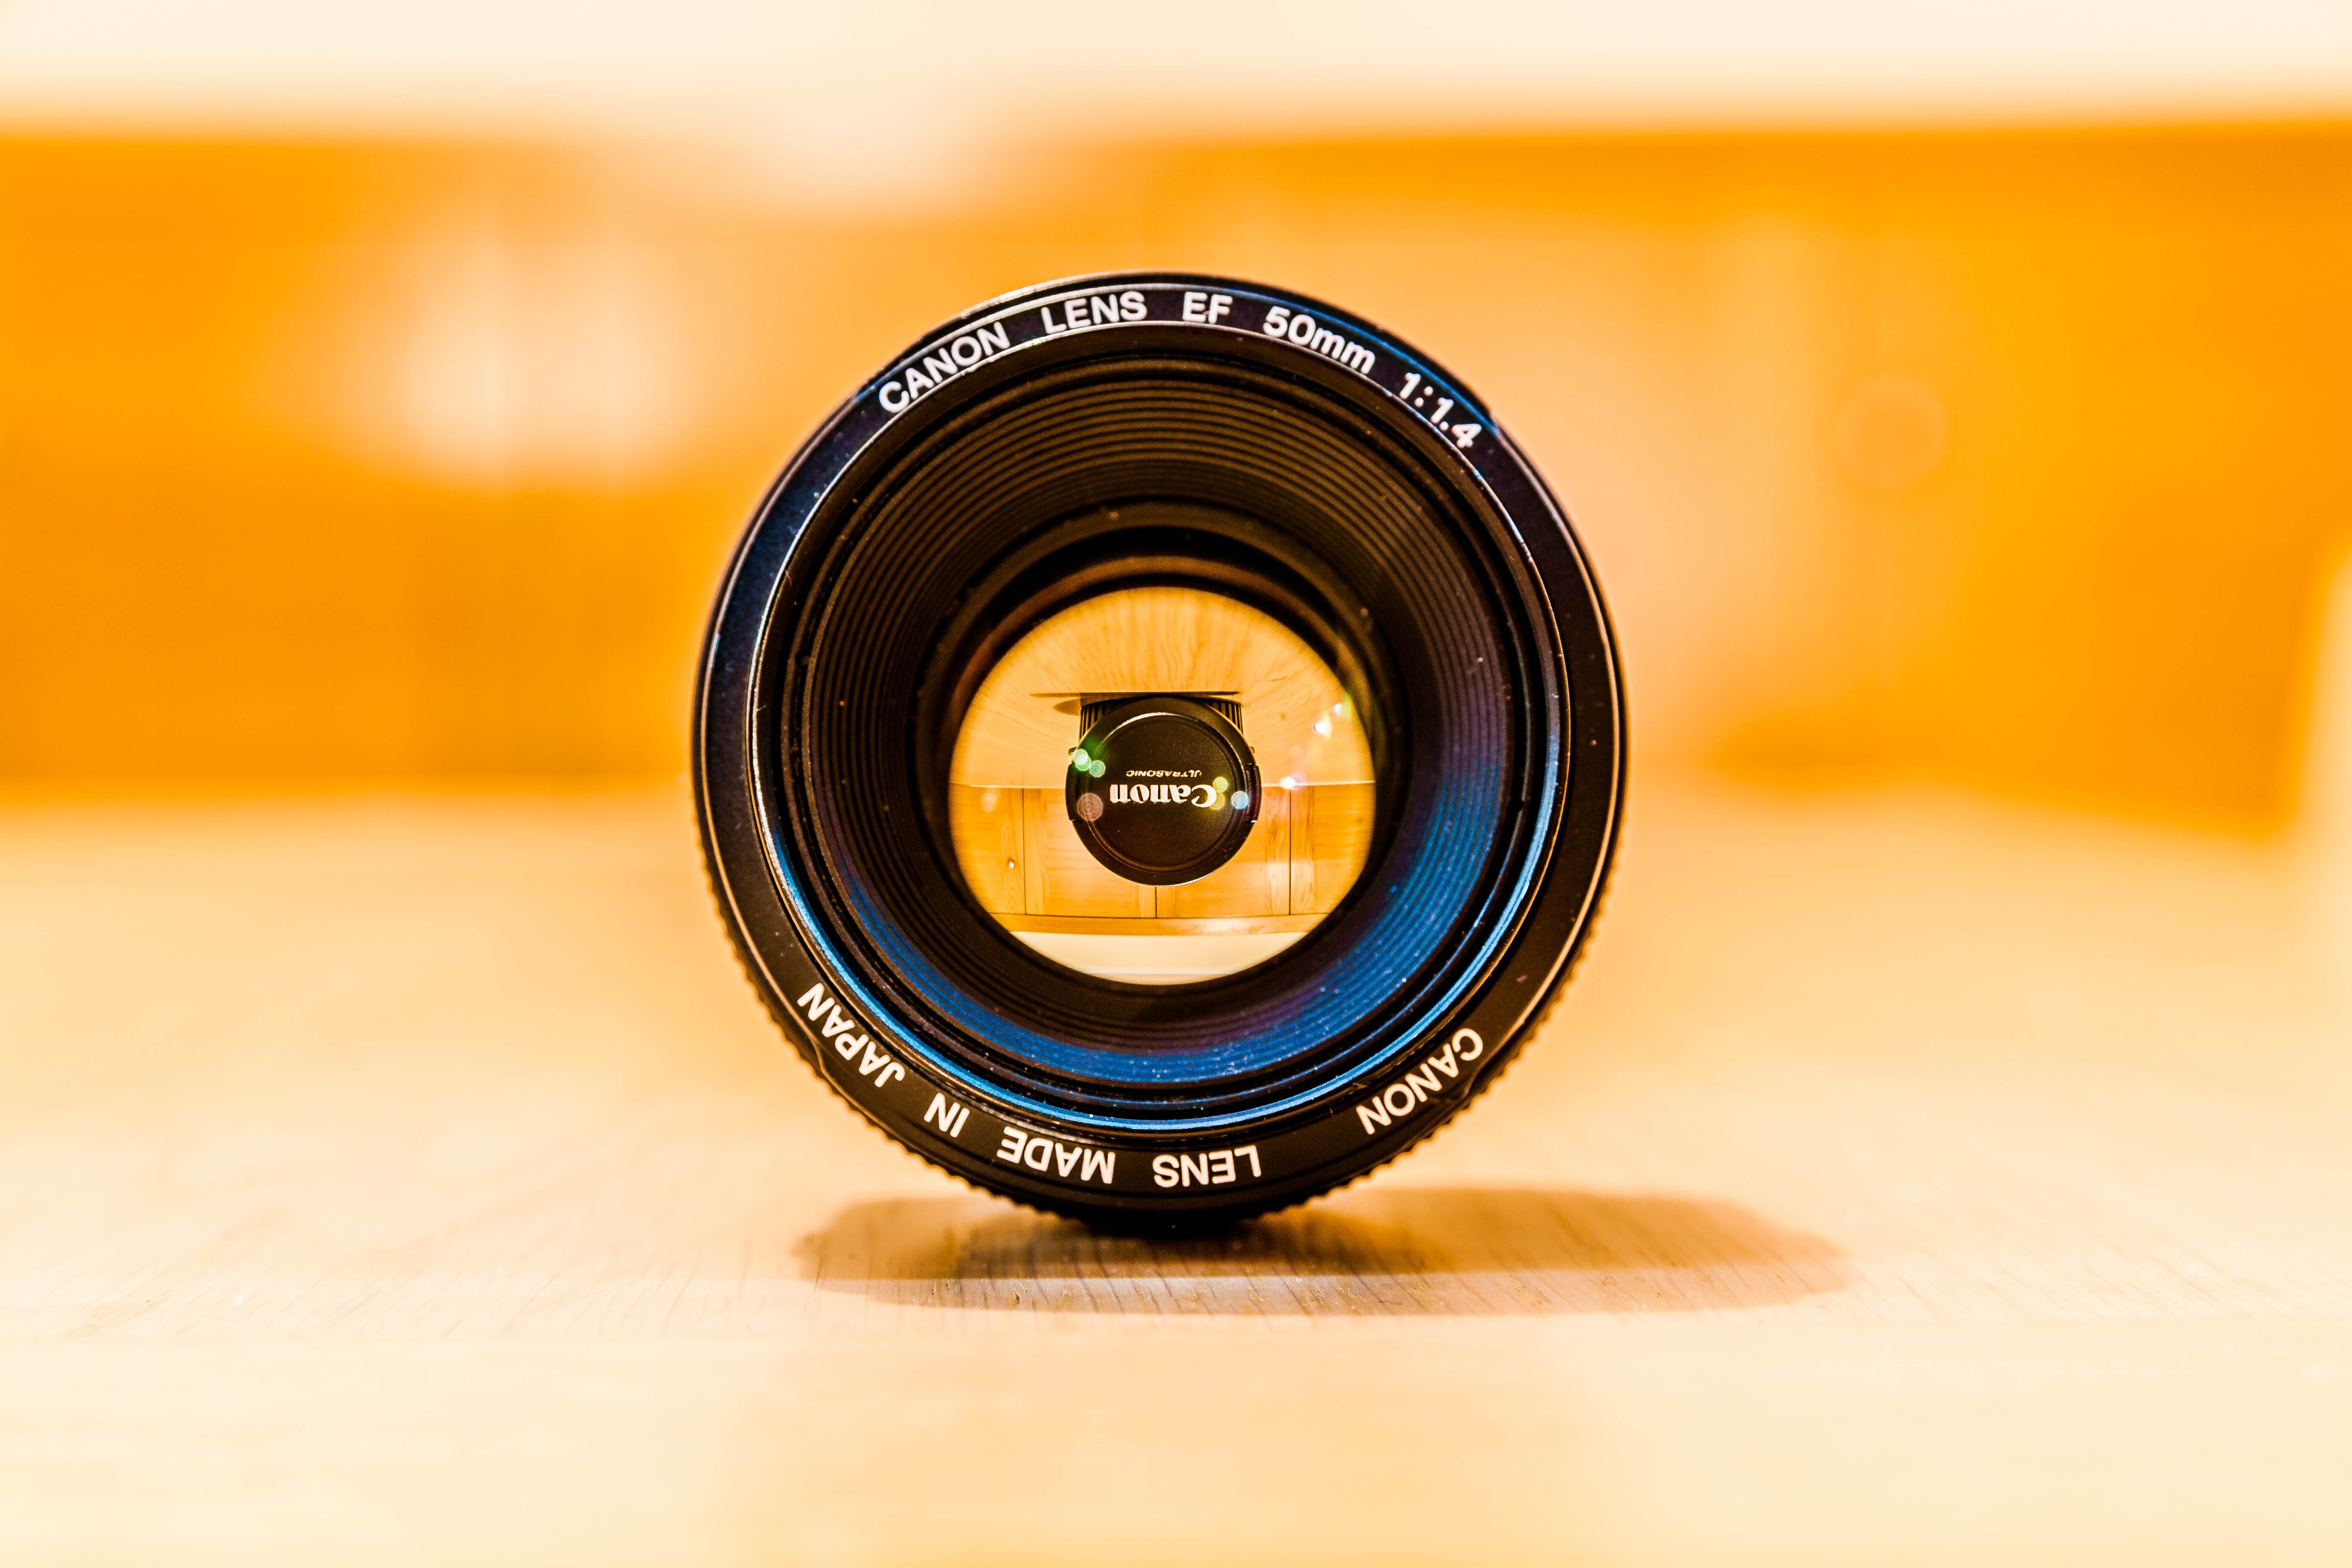
technology, camera, photography, wheel, lens, equipment, color, macro, canon, yellow, close up, digital camera, shooting, eye, digital, shoot, zoom, camera lens, aperture, macro photography, single lens reflex camera, cameras optics